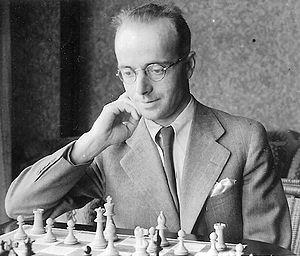
Barbato Rometti